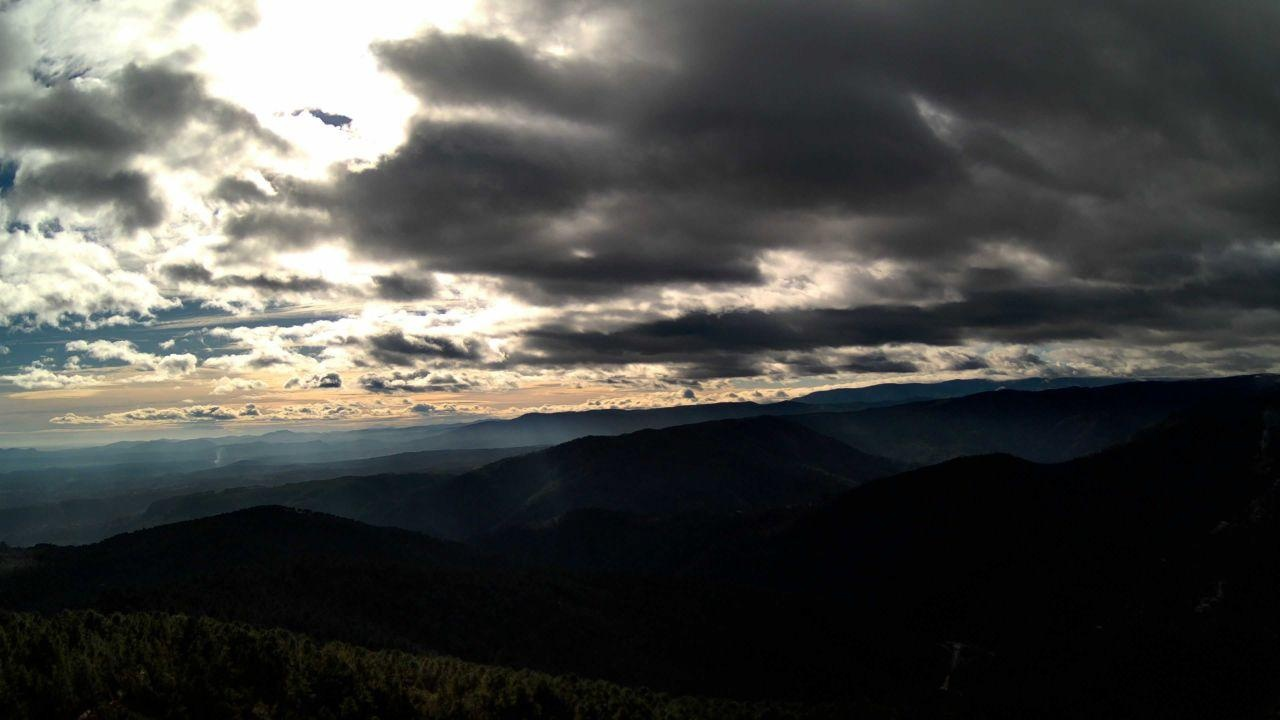
Fire: no
Smoke: yes